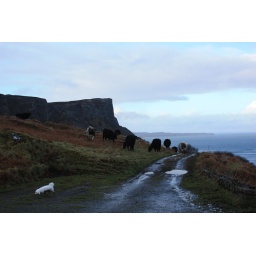
fairhead at murlouhg bay, white dog now has black under carriage!